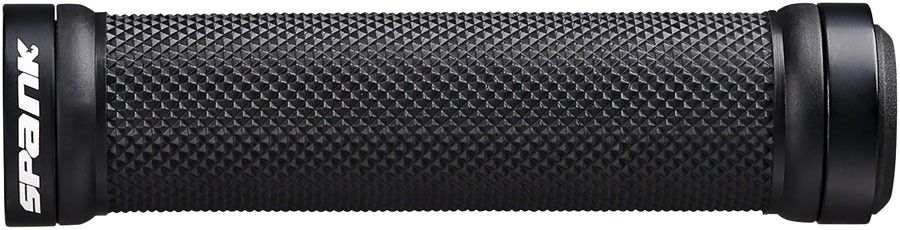
Spank Spoon Grips - Black
Brand: Spank
.top{margin-bottom:30px;}.top li{margin-left:5%;margin-right:5%;margin-top:10px;line-height:120%;list-style-position:outside;} Spank Spoon Grips - Black. Spank Spoon grips slim low profile design and grip pattern enhances grip. Double locking alloy rings fixing the special tacky rubber compound. Two anodized alloy clamp rings plastic safety end plugs micro diamond pattern table{border-collapse:collapse;width:100%;}td{text-align: left;padding: 8px;font-weight:350;}tr:nth-child(even){background-color:#f2f2f2}th{background-color:#eb212e;color:white;text-align:left;padding:8px;}.desc ul{font-size:24px;font-weight:600;margin-left:-25px;padding-top:35px;border-top:3px solid #f0f0f0;}.desc li{list-style:none;border-bottom:4px solid #eb212e;width:142px;} TECH SPECS Length 130 Color Black Flange No Lock On Yes Weight 110 Grip Shift Specific No Defined Color Black Shape Round
Category: Sporting Goods > Outdoor Recreation > Boating & Water Sports > Towed Water Sports > Wakeboarding > Wakeboard Parts > Wakeboard Handles